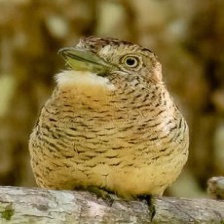
Species: BARRED PUFFBIRD
Scientific name: NYSTALUS RADIATUS